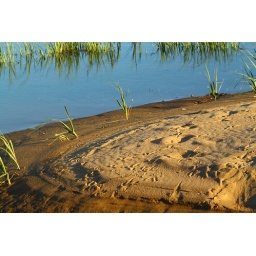
Bird tracks on a small sandbar beach near the bird viewing area in Sandy Hook, Gateway National Park, NJ.